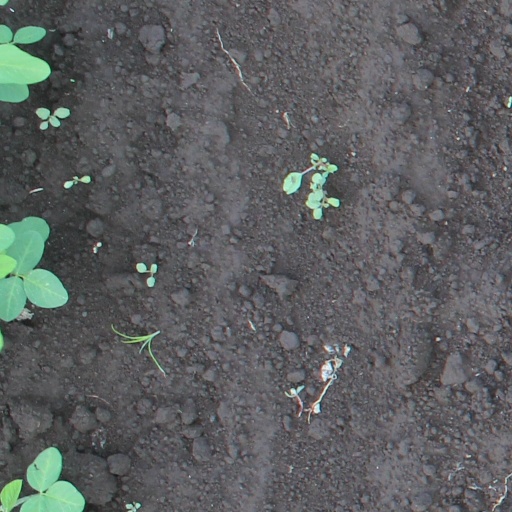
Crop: soybean